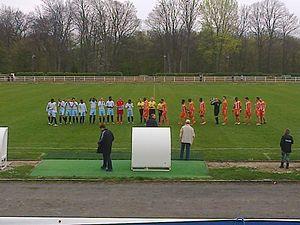
Présentation des équipes lors du match AC Boulogne-Billancourt - Racing CF du 30 mars 2014
La Ligue de Paris Île-de-France de football est un organe fédéral dépendant de la Fédération française de football créé en 1919 et chargé d'organiser les compétitions de football au niveau de l'Île-de-France.
Le Racing Club de France Football abrégé en Racing CFF, couramment surnommé « Racing » et autrefois appelé « Racing Club de Paris», est un club fondé à Paris en 1896, en tant que section football du Racing Club de France, un club omnisports parisien créé le 20 avril 1882 et basé à Colombes dans le département des Hauts-de-Seine au nord-ouest de la capitale.
L'Athletic Club de Boulogne-Billancourt est un club sportif français de la banlieue parisienne dont le siège est à Boulogne-Billancourt. L'ACBB est une association loi de 1901, sans but lucratif. Il est membre fondateur de la Fédération Française des Clubs Omnisports qui a été présidé par Marcel Draghi.